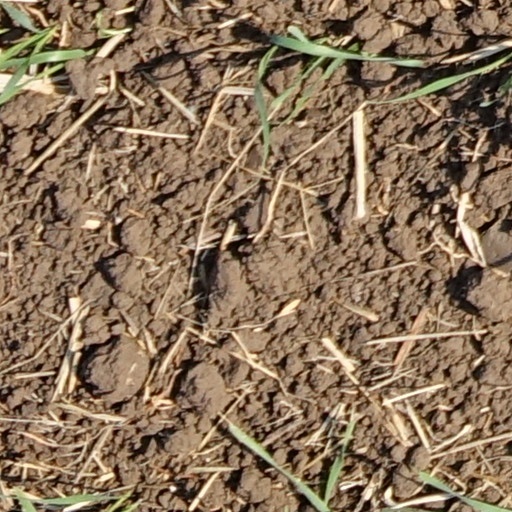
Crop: wheat